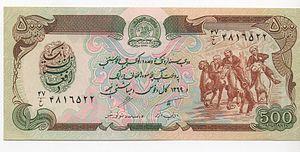
L'afghani est l'unité monétaire de l'Afghanistan de 1925, date de son introduction, au 2 janvier 2003, date de fin de la période de conversion avec le nouvel afghani.